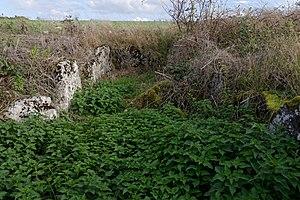
Allée couverte de Copierres (dite aussi dolmen de la Vieille Côte) à Montreuil-sur-Epte, dans le Val-d'Oise.